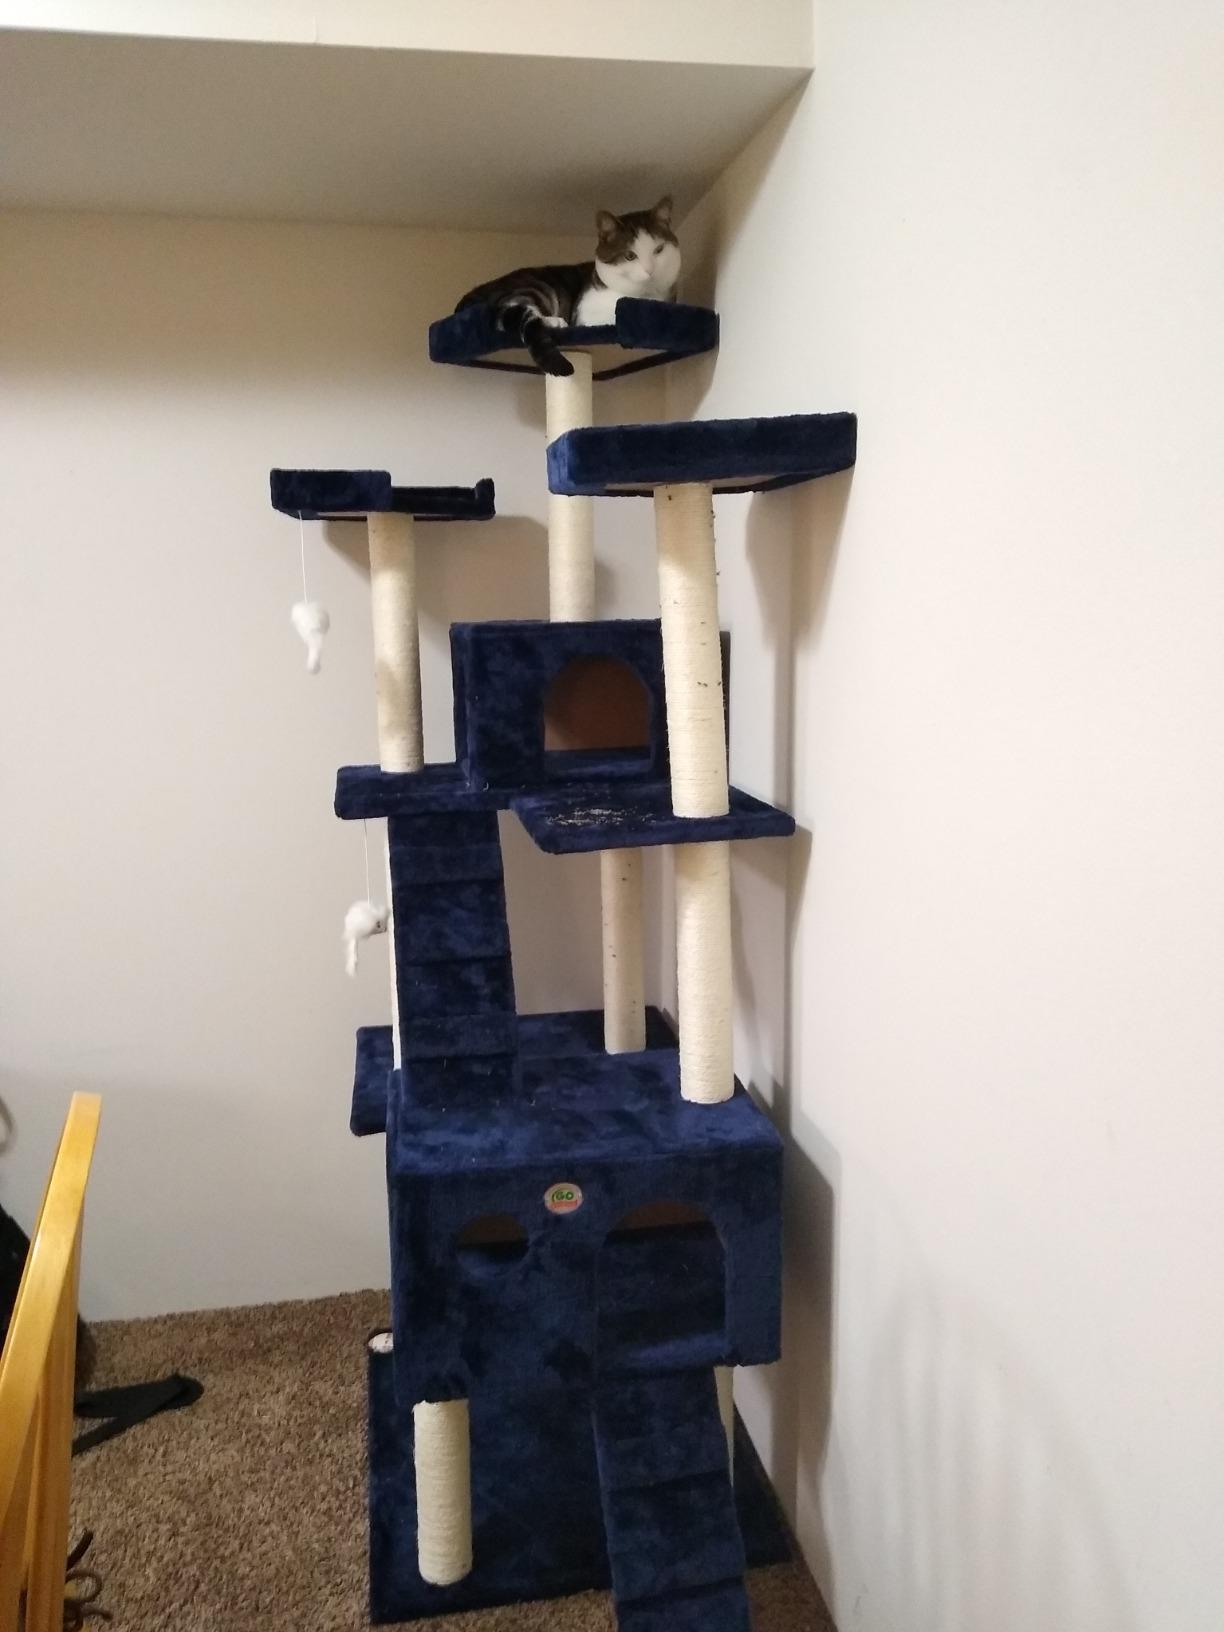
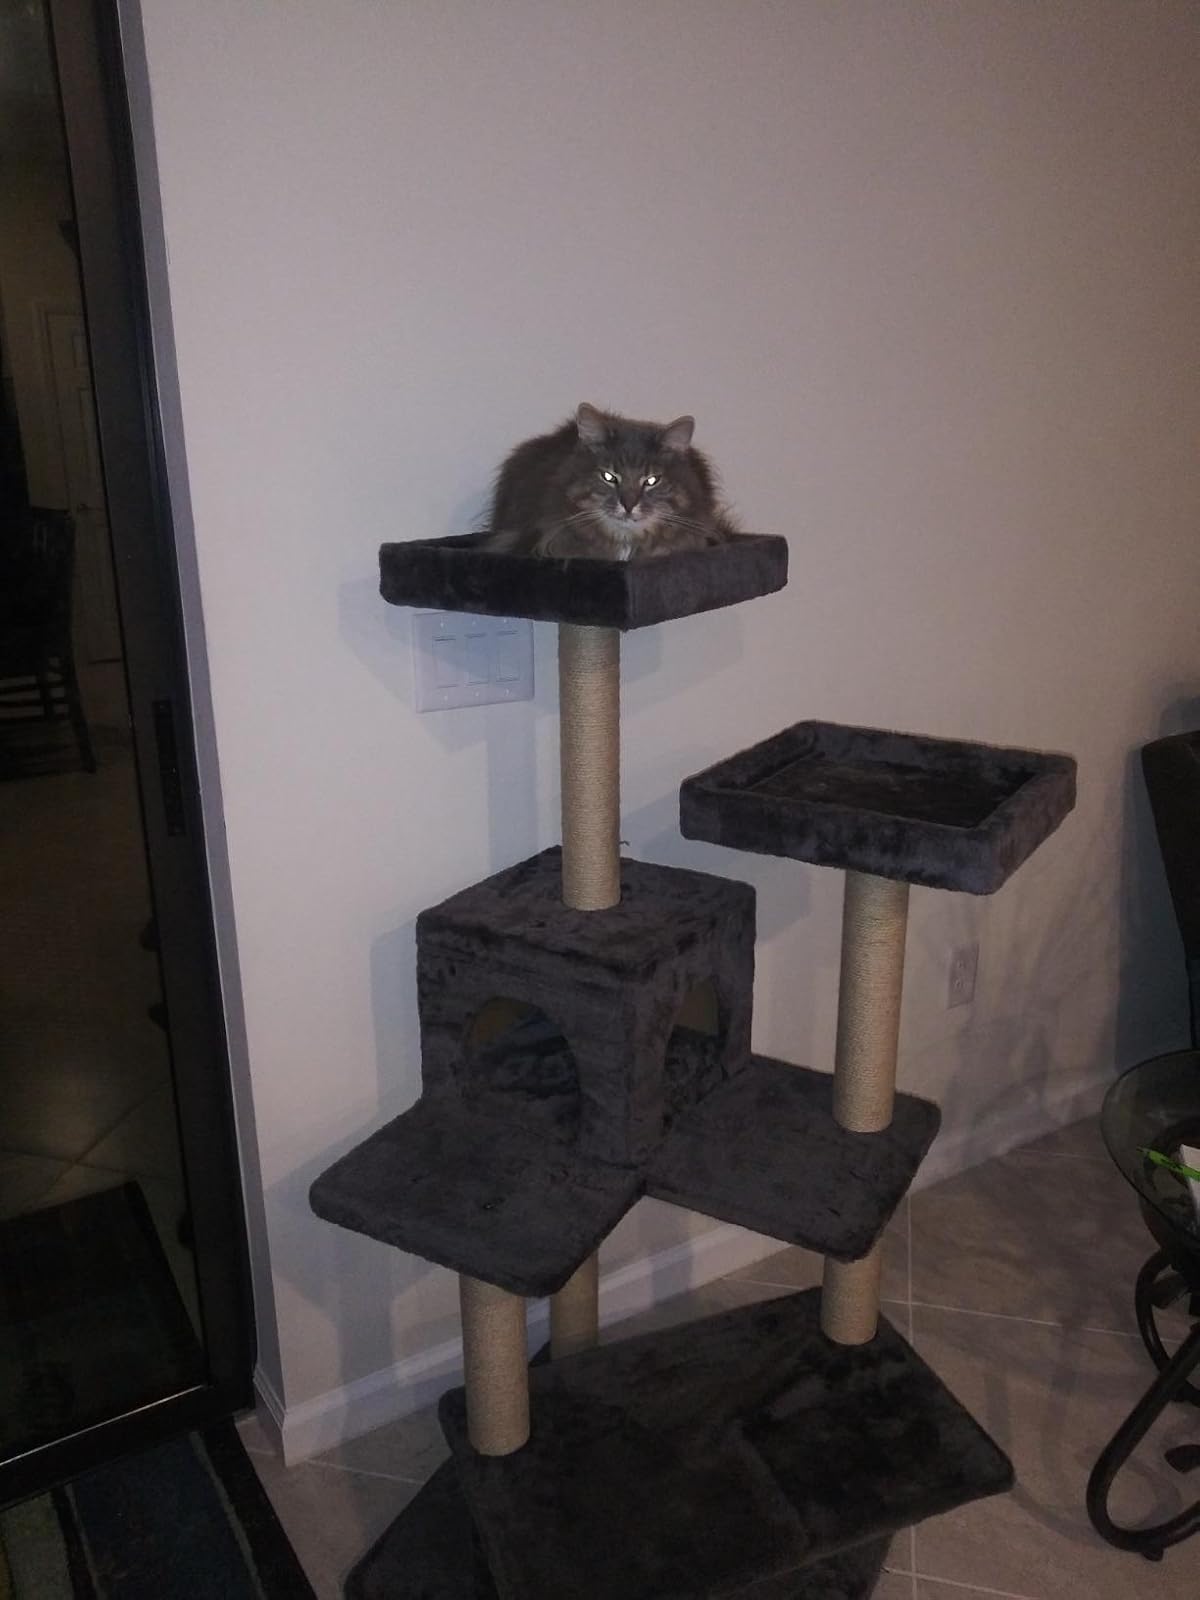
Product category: items_cat tree
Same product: no